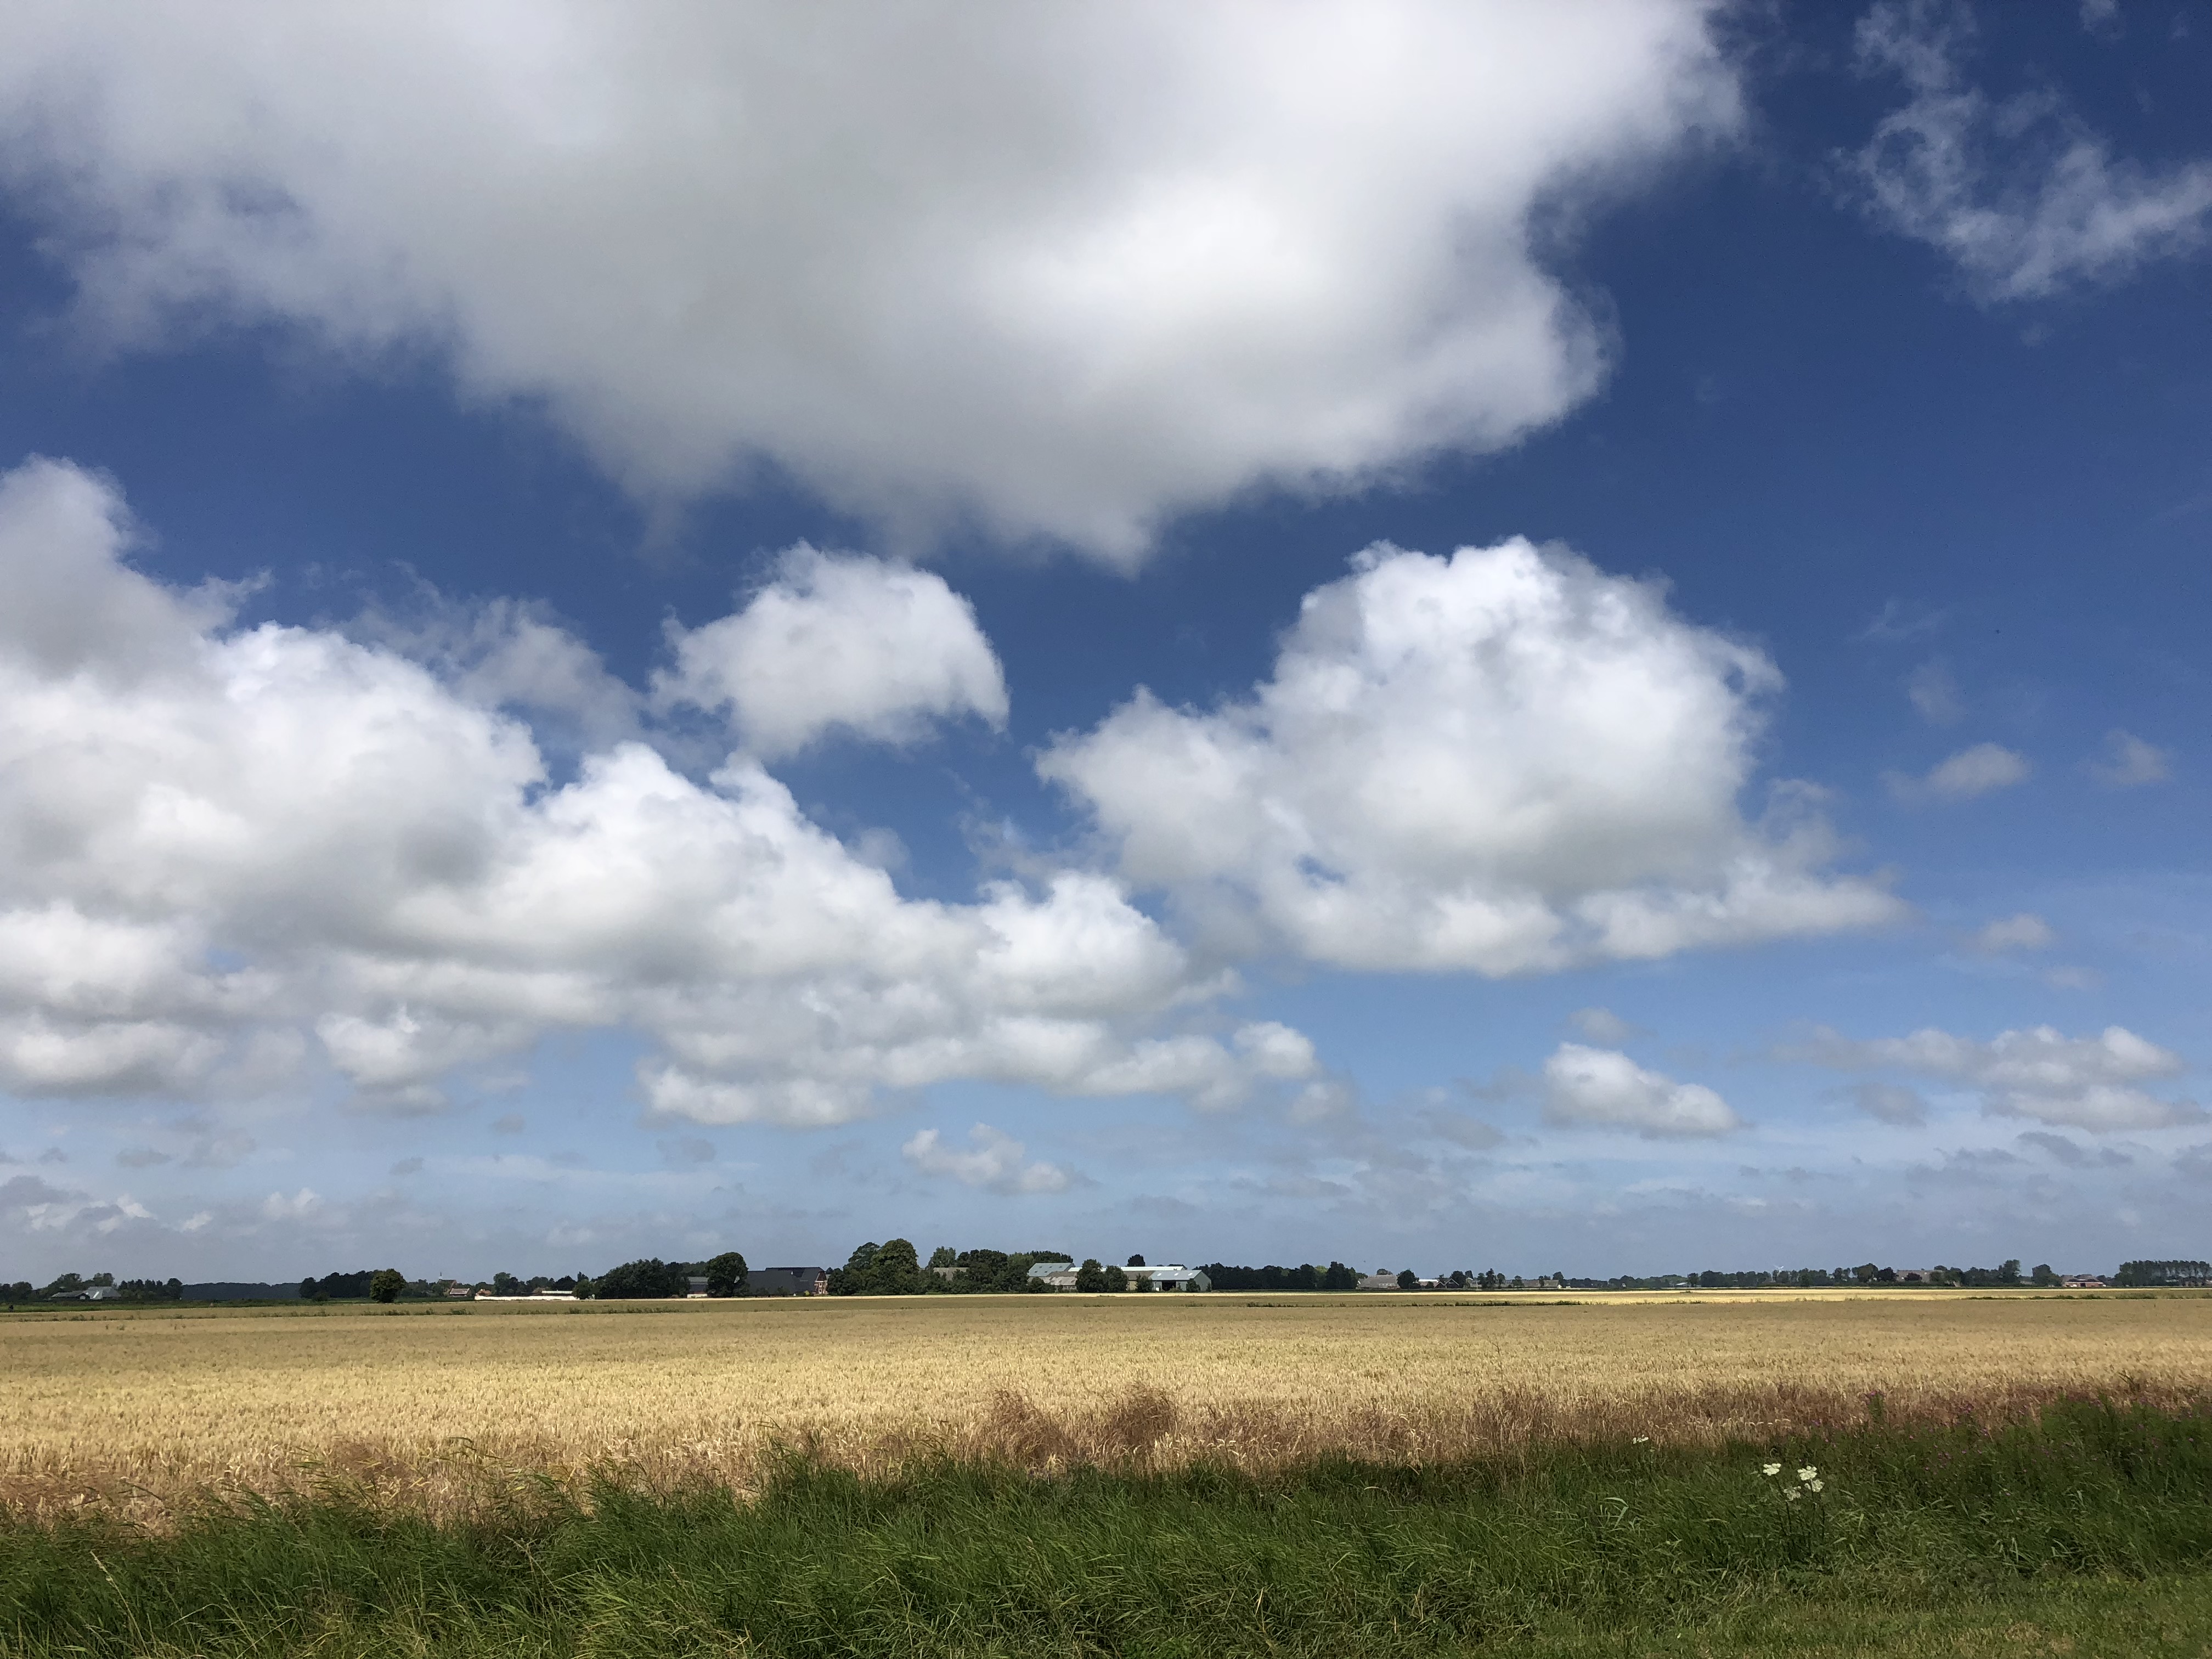
dutch sky, sky, grassland, cloud, ecosystem, prairie, plain, cumulus, field, horizon, steppe, daytime, ecoregion, meadow, savanna, atmosphere, pasture, grass, rural area, meteorological phenomenon, grass family, landscape, sunlight, marsh, polder, crop, fen, tree, wind, land lot, computer wallpaper